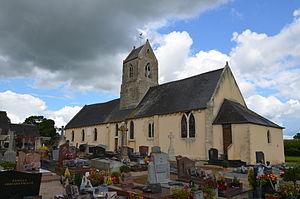
Église Saint-Pierre de La Folie.
La Folie est une commune française, située dans le département du Calvados en région Normandie, peuplée de 99 habitants.